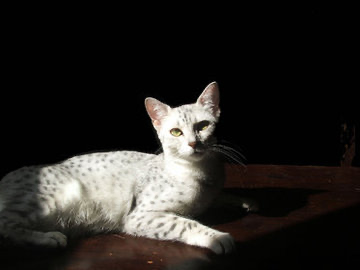
Animal: cat
Breed: Egyptian Mau